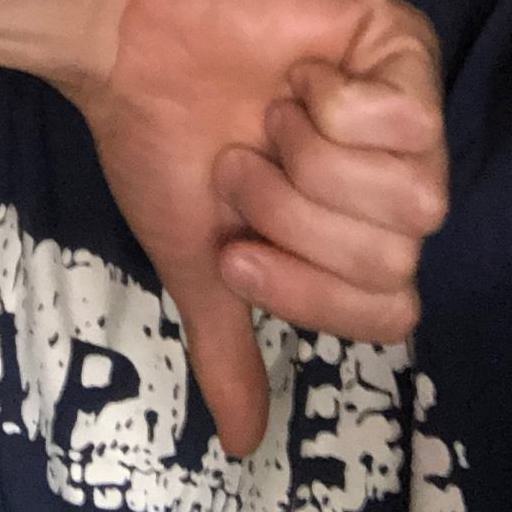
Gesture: dislike